Tara Prakash Limbu

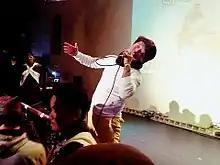
Tara Prakash Limbu in September 2015

Tara Prakash Limbu (Nepali:तारा प्रकाश लिम्बू) is a Nepali music composer and playback singer. Born in Jhapa, he began performing in local gatherings at the age of 6 and made his first career debut with the film "Papi Manchhe 2" (पापि मान्छे २). He rose to prominence after composing and recording the song entitled "Baby I Love You" for the Nepali movie "Maya Ko Barima" (मायाको बारीमा).